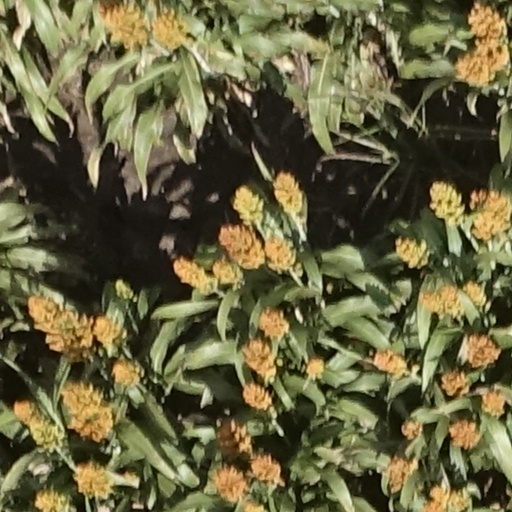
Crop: sorghum